Describe the emotion expressed in this image:  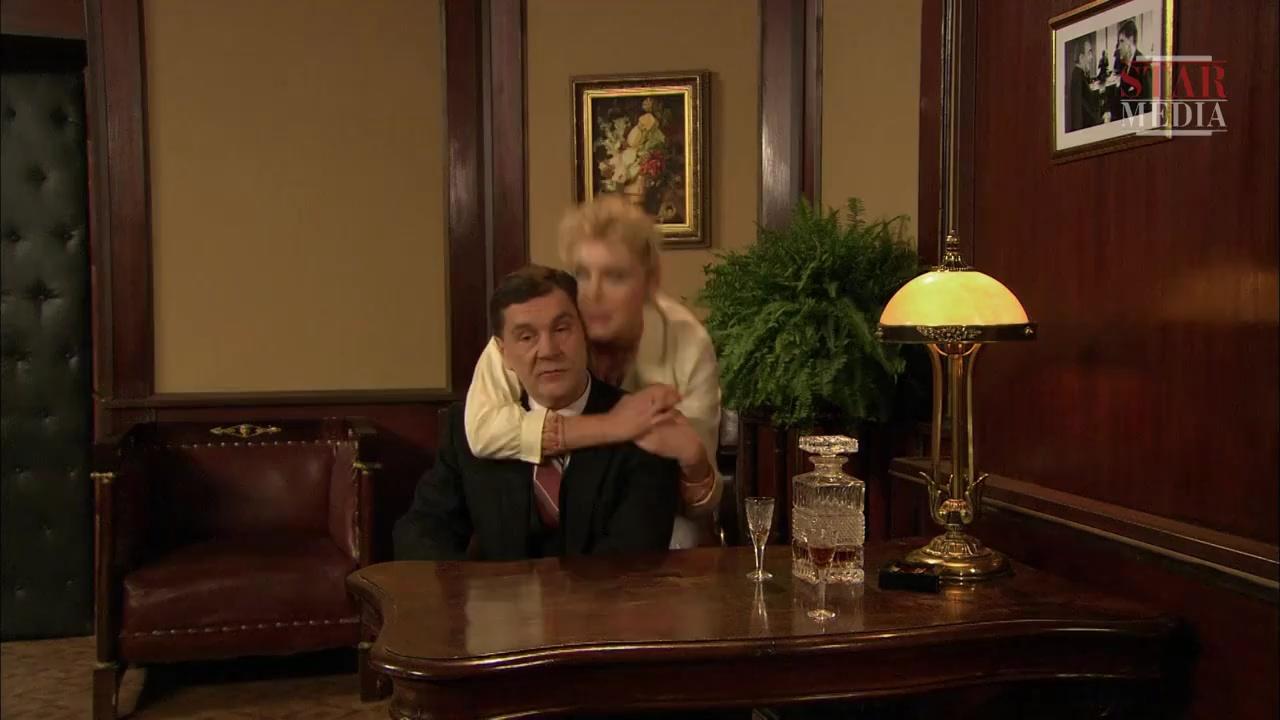
This person displays Suffering, valence and arousal with low intensity.